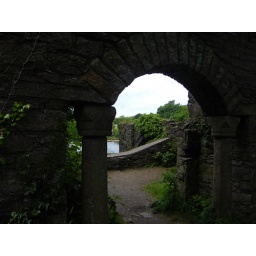
A ruined boat house in Radford Park, Plymouth.